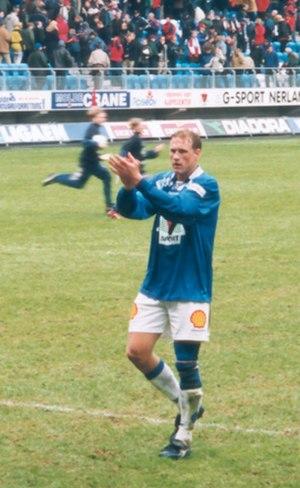
Andreas Lund, né le 7 mai 1975 à Kristiansand, est un footballeur norvégien, qui évoluait au poste d'attaquant à Molde FK et en équipe de Norvège.